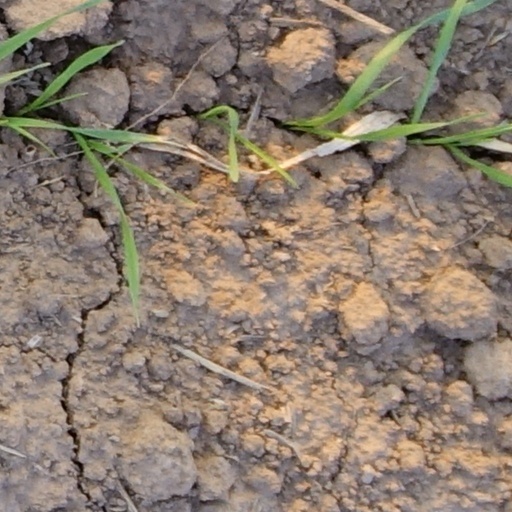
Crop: wheat